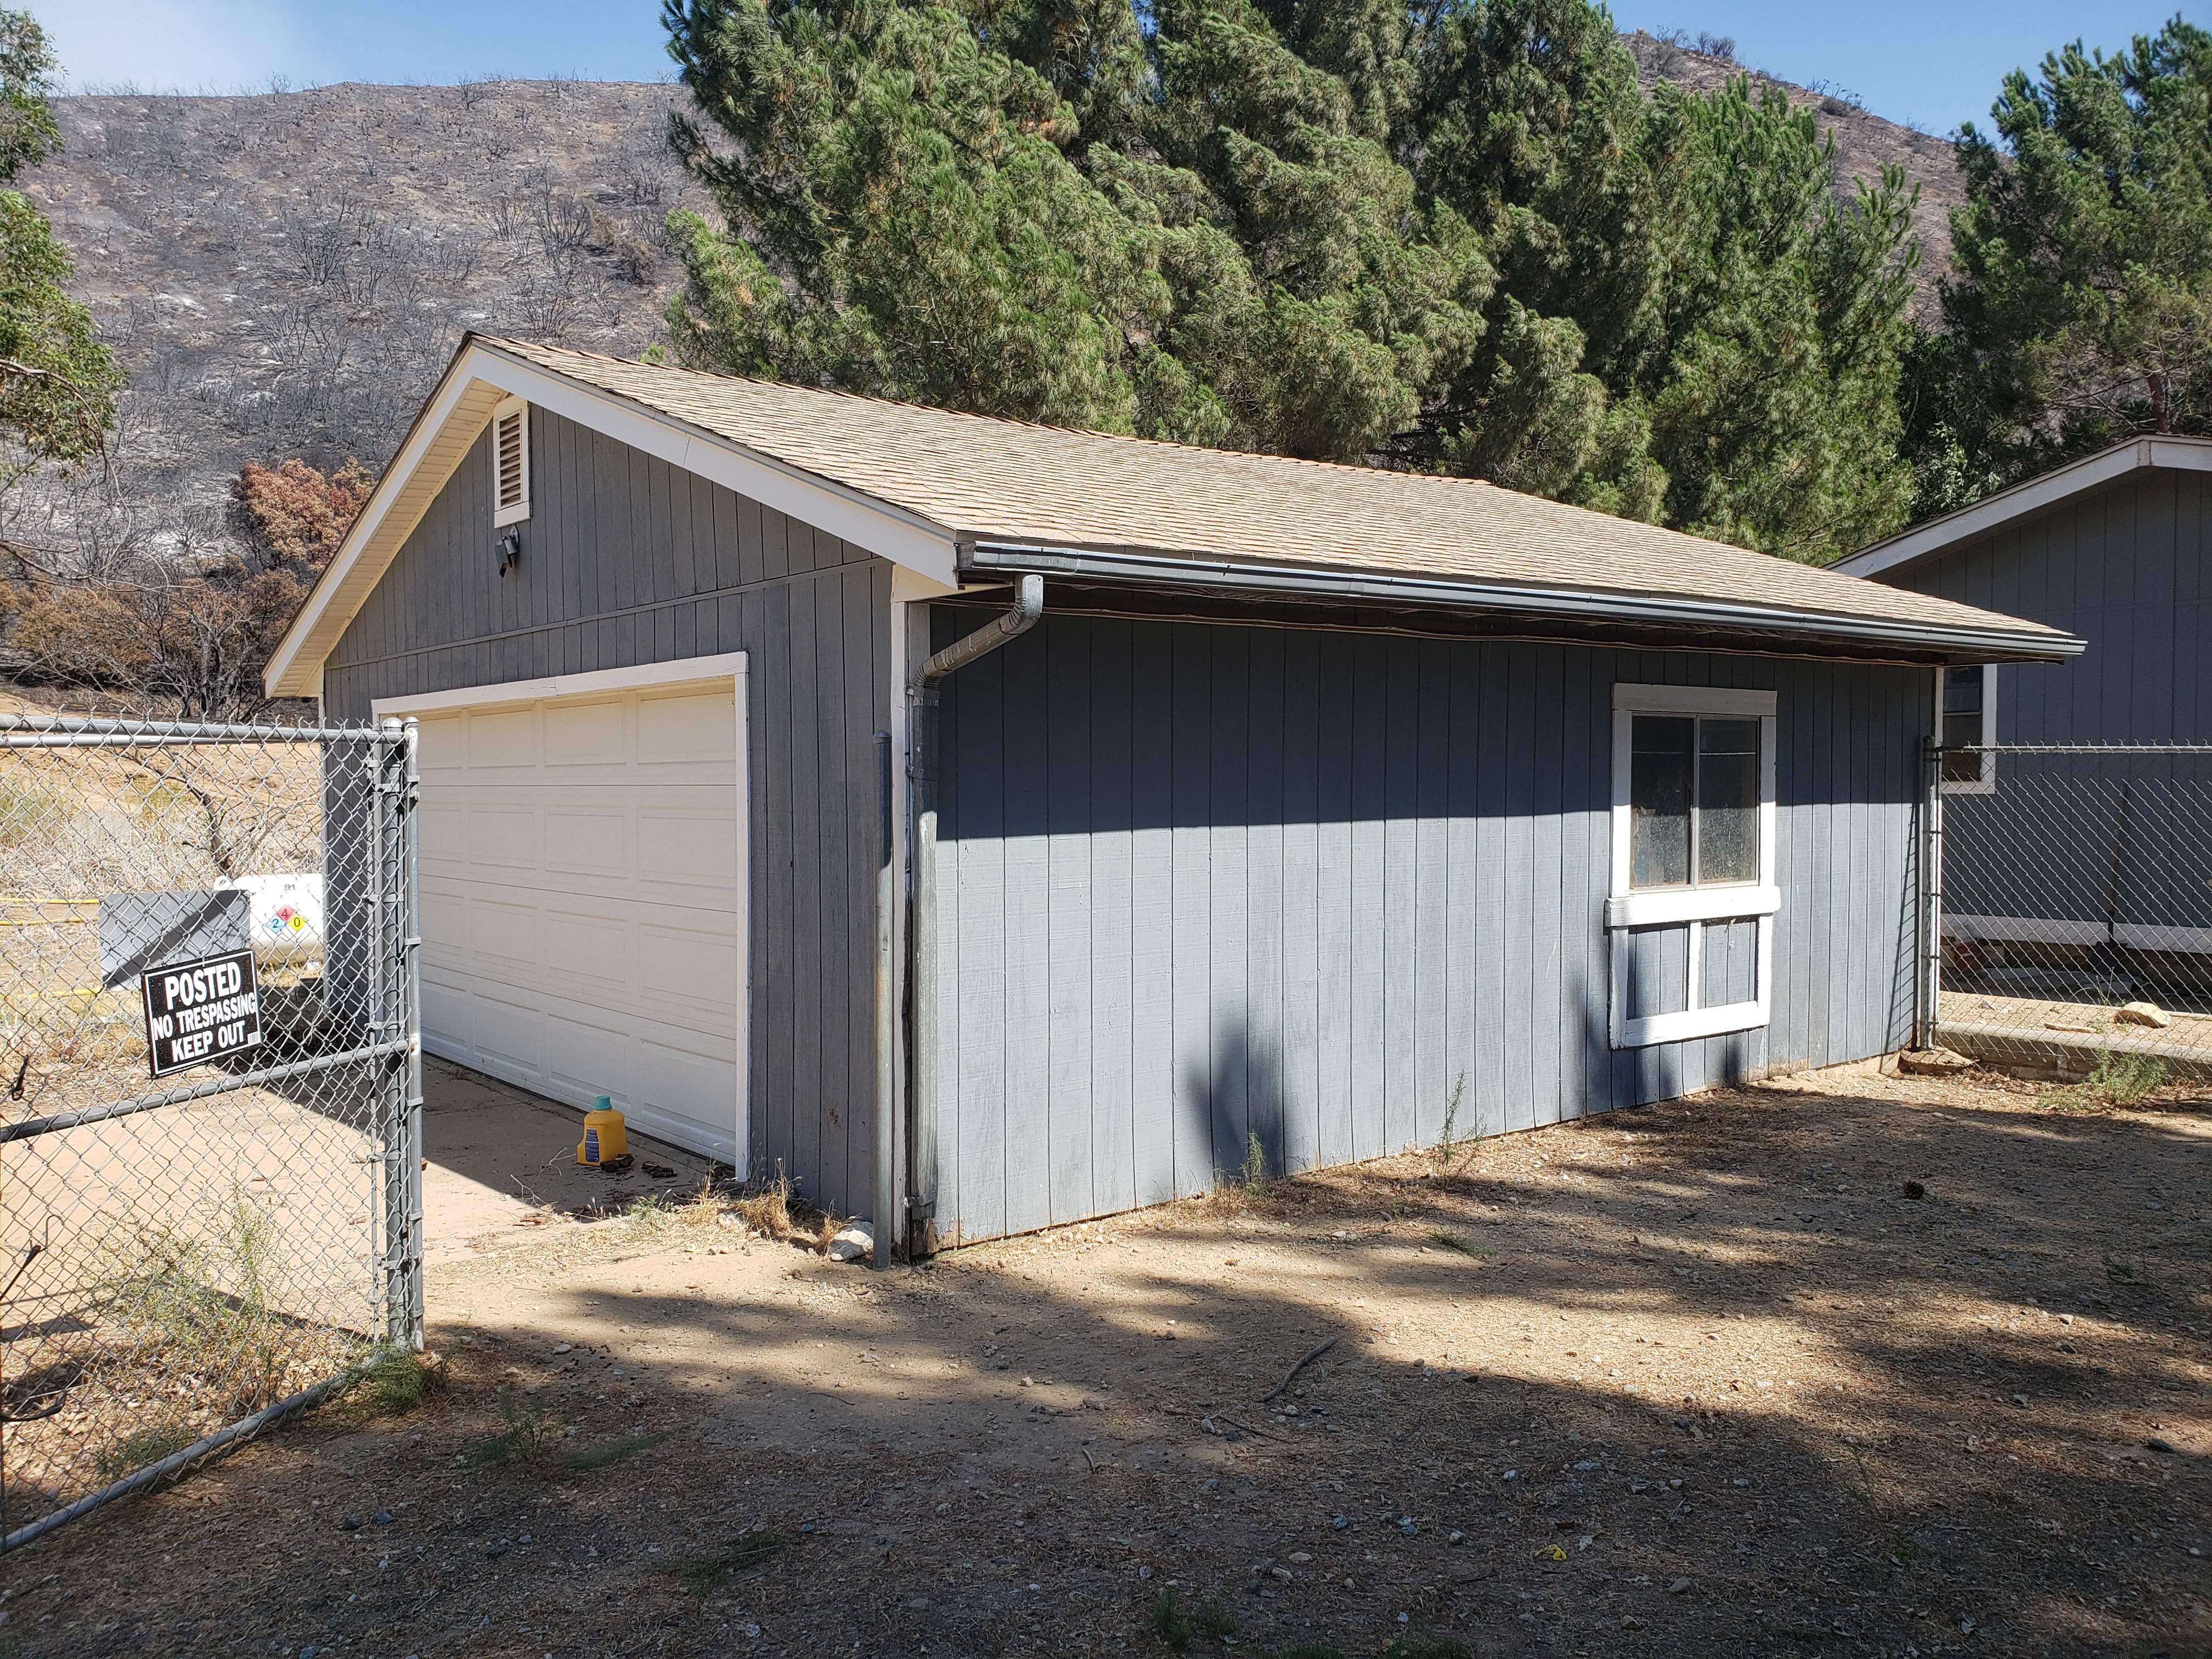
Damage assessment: no_damage